Cuisine of New Mexico

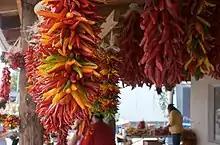
Chile ripening from green to red

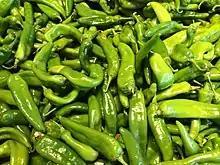
New Mexico green chiles

New Mexico chile is the defining ingredient of New Mexican food. Chile is New Mexico's largest agricultural crop. Within New Mexico, green chile is also popular in non-New Mexican cuisines including Mexican-style food and American food like cheeseburgers, french fries, bagels, and pizza.